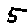
Label: 5